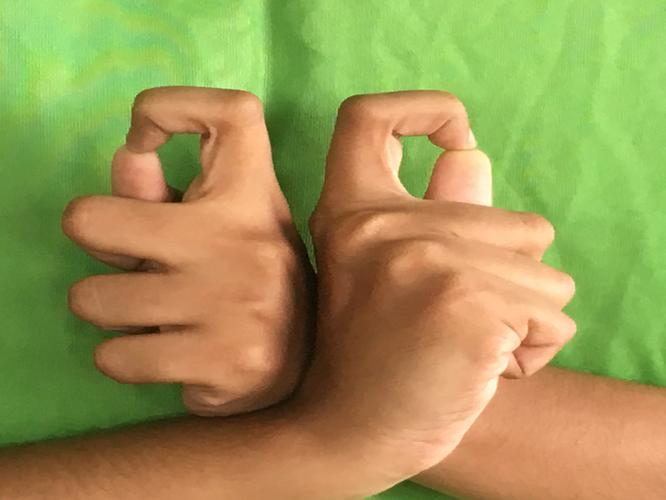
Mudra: Berunda
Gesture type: double_hand